Land campaign of the War of the Pacific

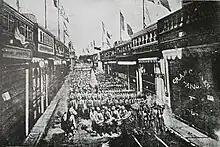
Chilean army entering Lima.

During the occupation of Lima, Chilean troops systematically pillaged Peruvian public buildings, turned the old University of San Marcos into a barracks, raided medical schools and other institutions of education, and stole a series of monuments and artwork that had adorned the city. The Chilean Army plundered the contents of the Peruvian National Library in Lima and transported thousands of books (including many centuries-old original Spanish, Peruvian and Colonial volumes) to Santiago de Chile, along with much capital stock. In November 2007 3,778 books were returned to the National Library of Peru.